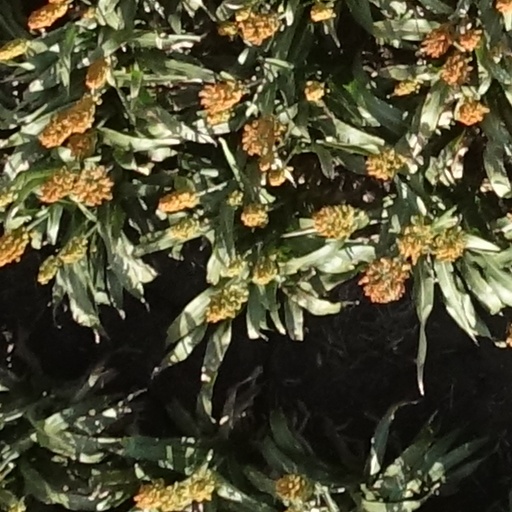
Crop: sorghum